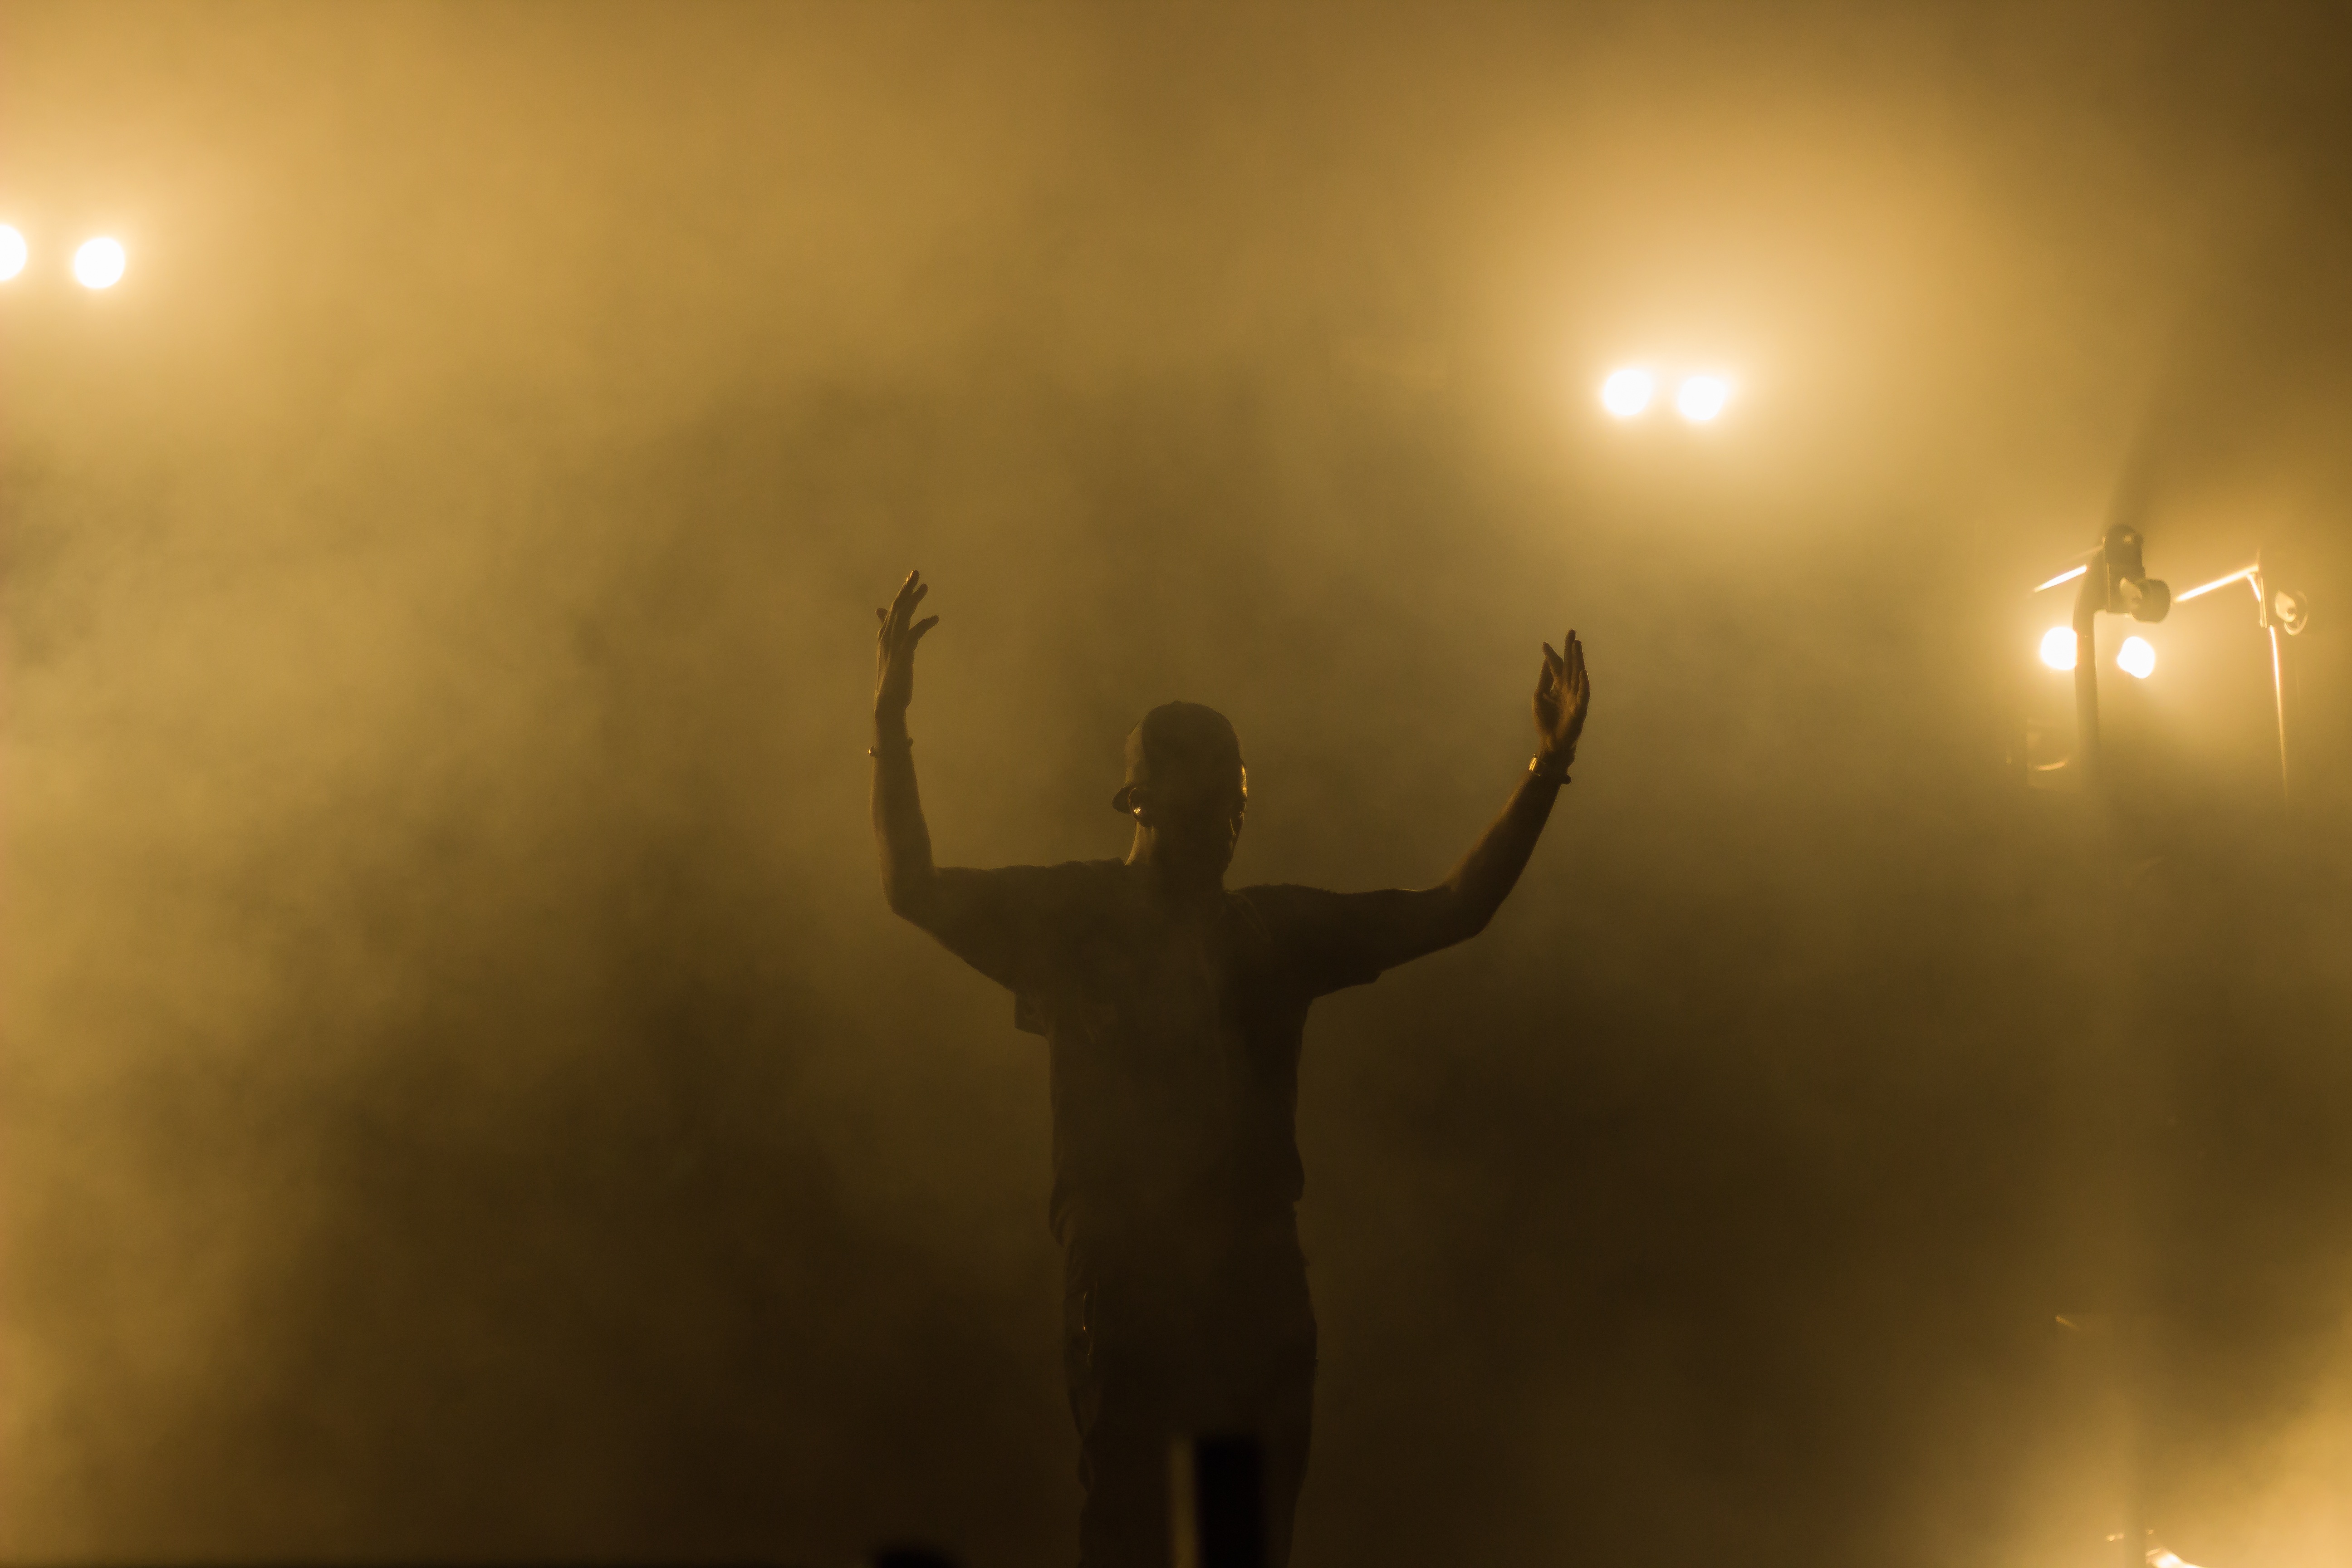
light, sun, fog, sunlight, morning, darkness, street light, lighting, atmospheric phenomenon, atmosphere of earth